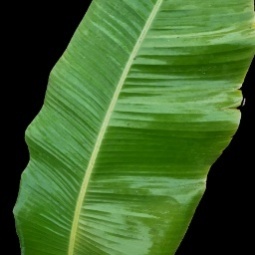
Label: Calcium